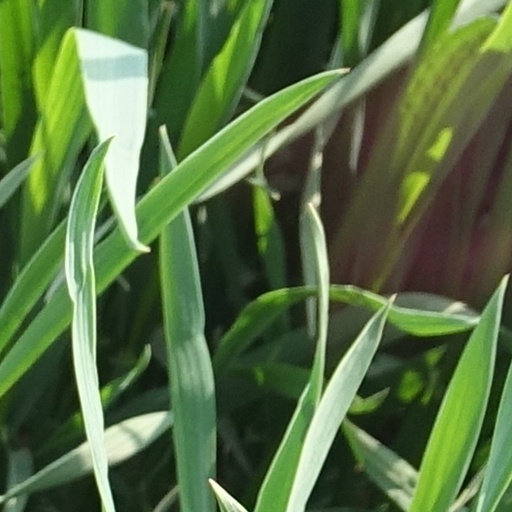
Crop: wheat